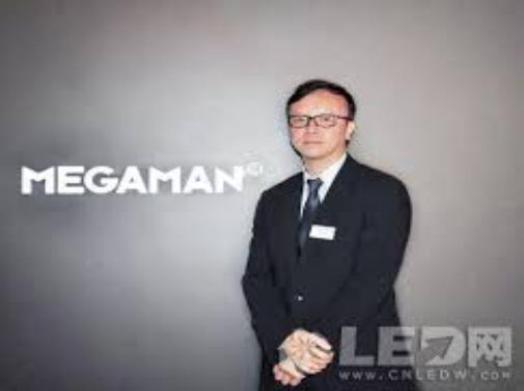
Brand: manjiamei
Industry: Necessities